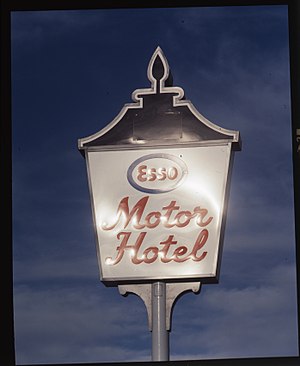
Esso Motor Hotel
Skilt ved Esso Motor Hotel i Stavanger.
Esso Motor Hotell AB var et svensk datterselskab af den amerikanske olieselskab Esso.